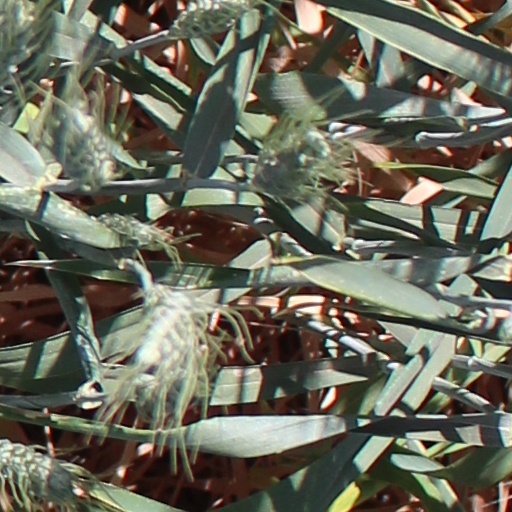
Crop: wheat